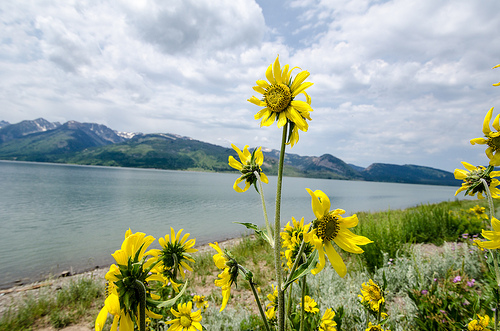
Flower: sunflower